Lukas Britschgi

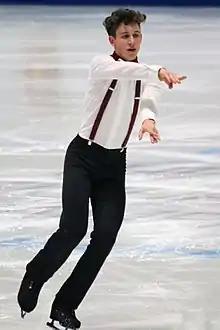
Britschgi at the 2020 European Championships

Britschgi started his season by winning the bronze medal at the 2018 Golden Bear of Zagreb as well as finishing sixth at both the 2019 Volvo Open Cup and the 2019 Warsaw Cup. Britschgi then went on to win his second consecutive title at the 2019–20 Swiss Championships.